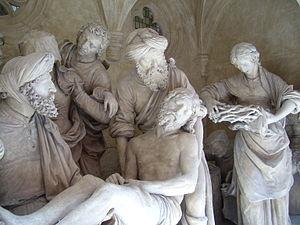
La pierre d'Euville est un type de pierre utilisé dans la construction de nombreux bâtiments. C'est une pierre de calcaire à entroques beige rosé et jaunâtre du Jurassique supérieur.